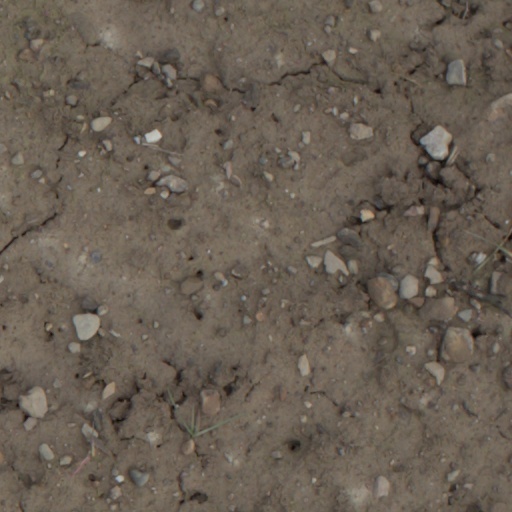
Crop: wheat